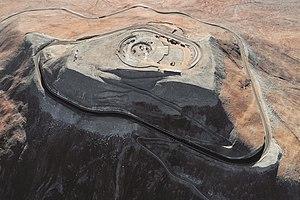
Le Télescope géant européen, en anglais Extremely Large Telescope, est un télescope terrestre, faisant partie de la série des trois télescopes géants en cours de construction, qui doit être inauguré en 2025. Construit par l'Observatoire européen austral il doit permettre des avancées majeures dans le domaine de l'astronomie grâce à son miroir primaire d'un diamètre de 39 mètres.